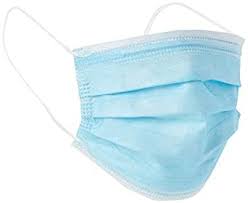
Waste category: trash